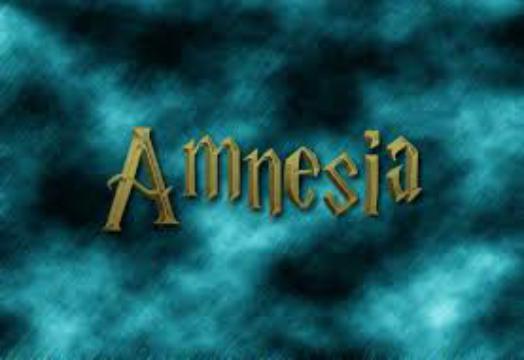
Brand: amnesia
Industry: Clothes